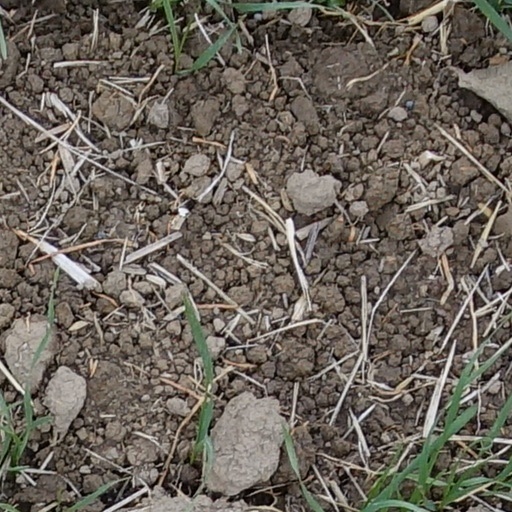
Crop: wheat